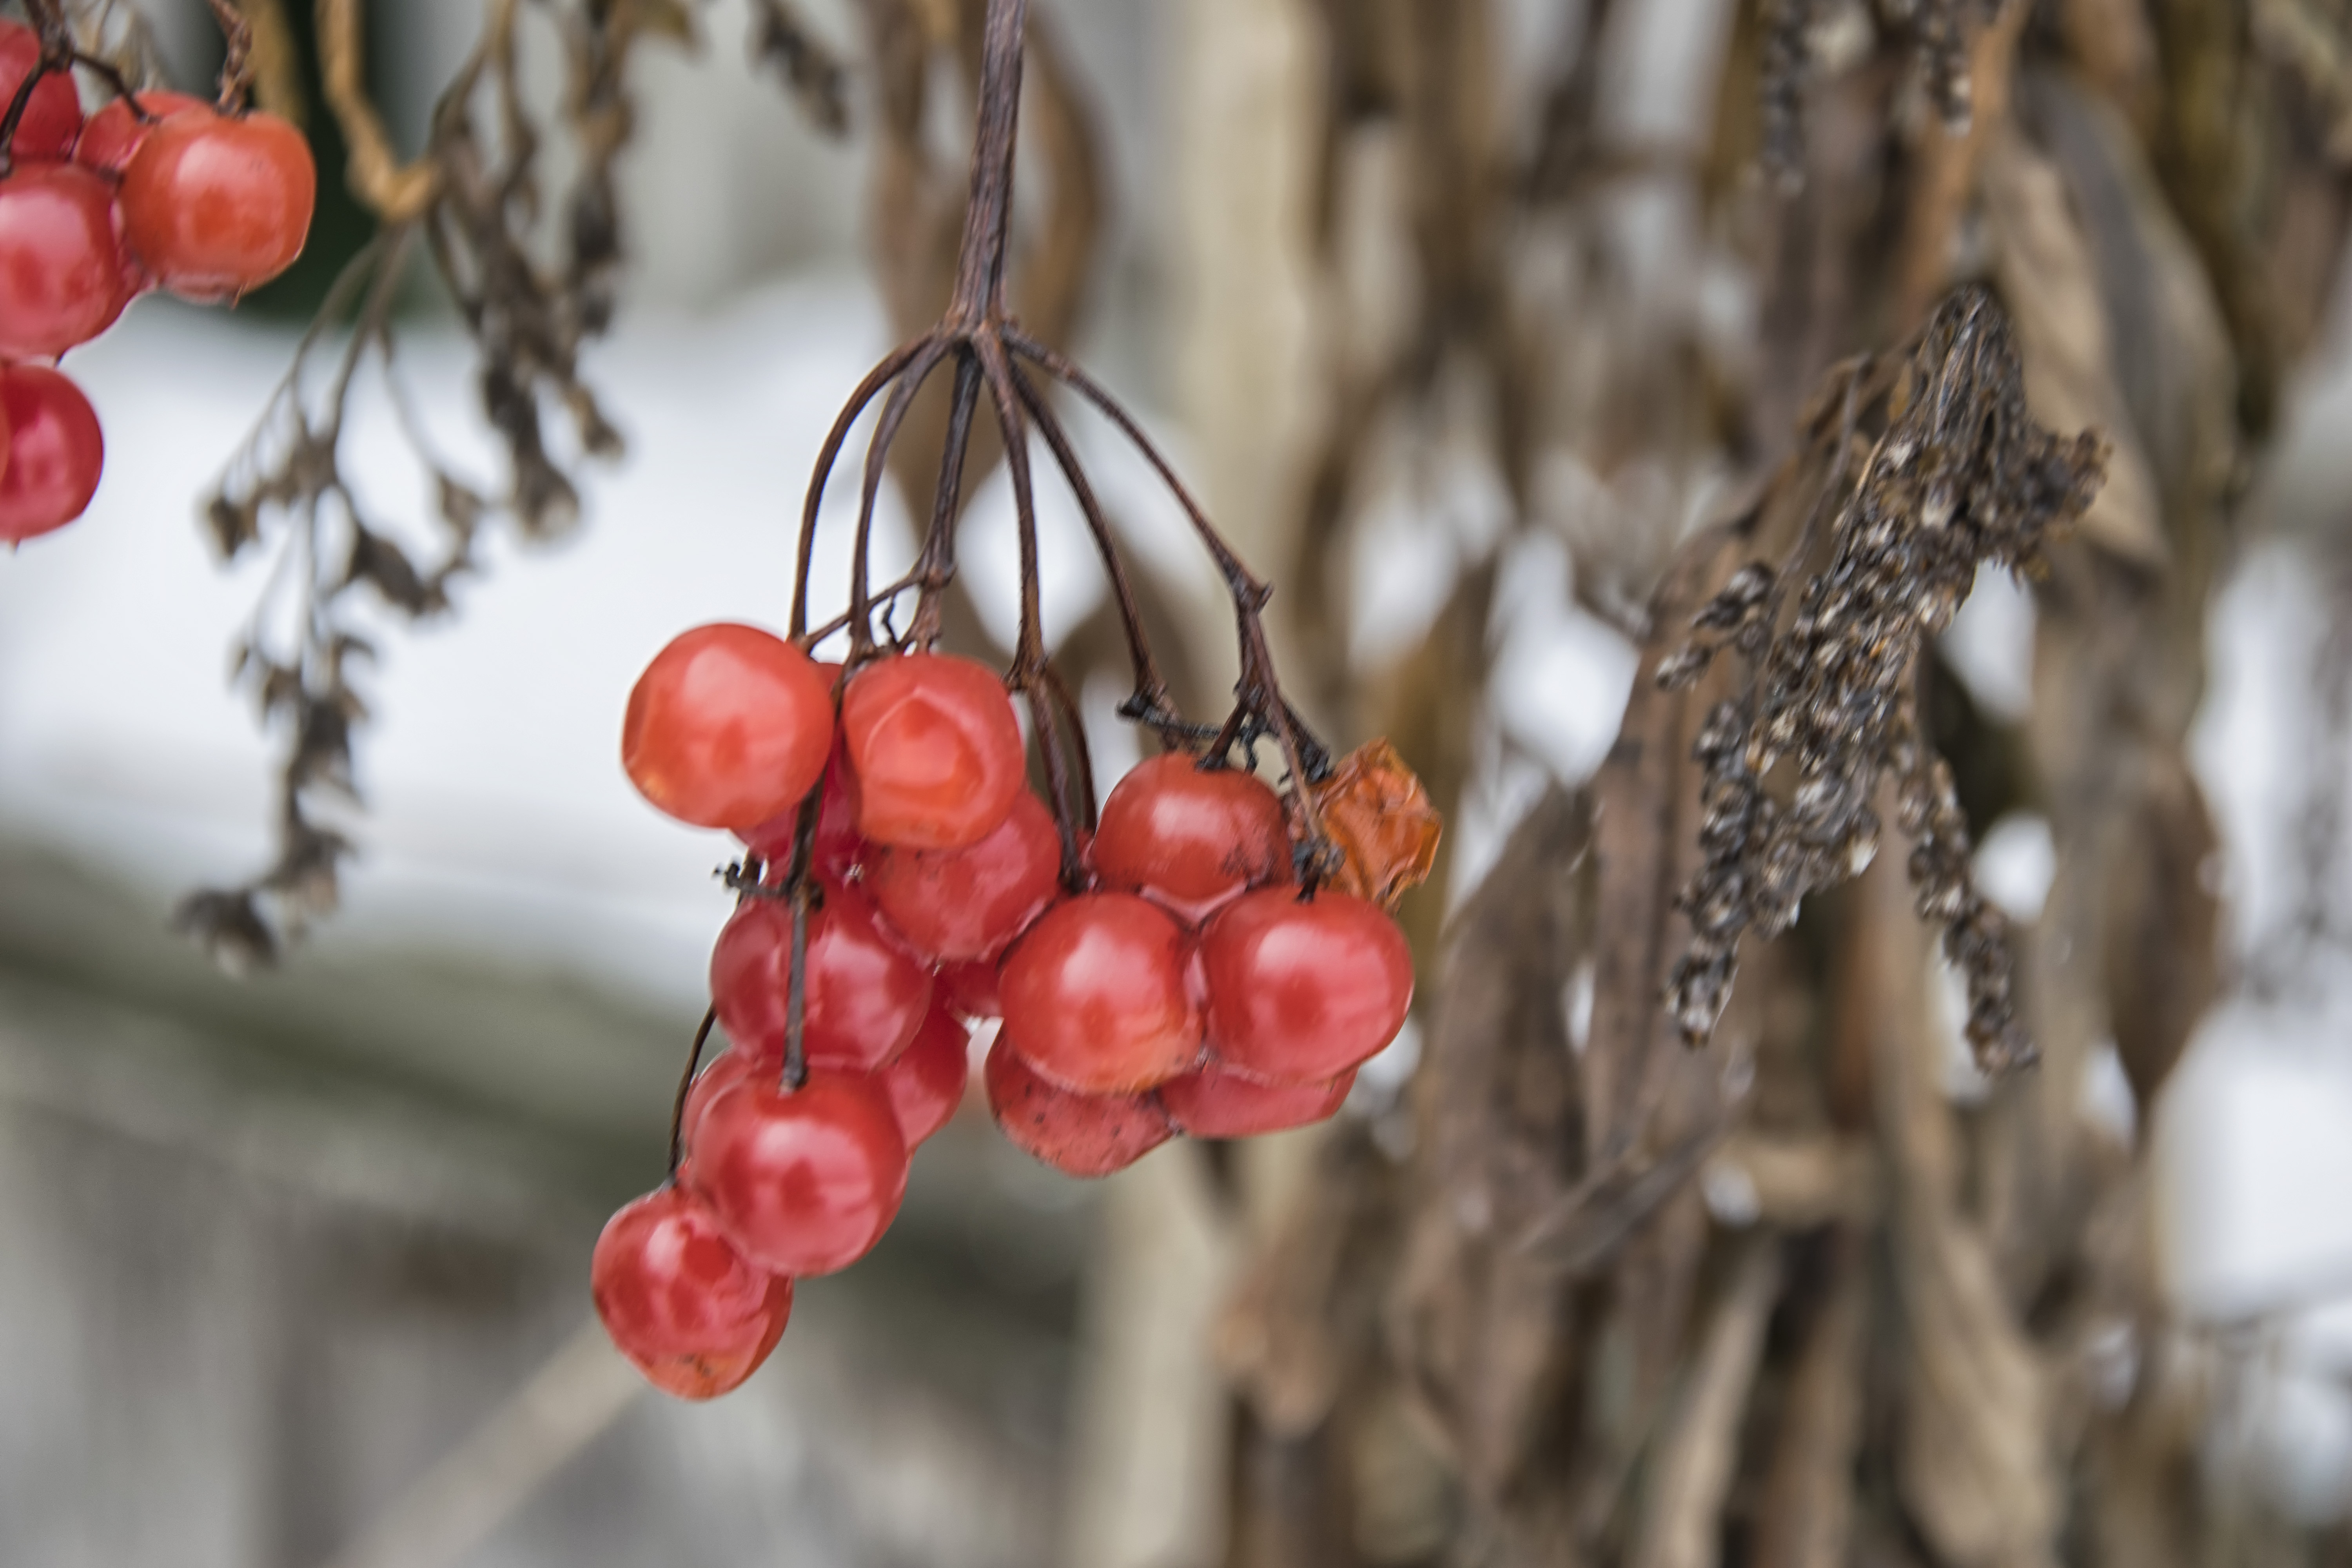
tree, nature, branch, plant, fruit, flower, food, spring, red, produce, autumn, flora, season, twig, canada, quebec, sherbrooke, rose hip, macro photography